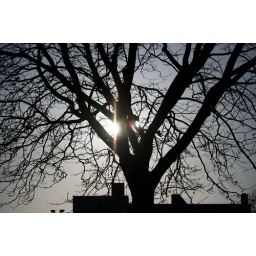
This is a tree in the greenspace between the library and 11th Street.